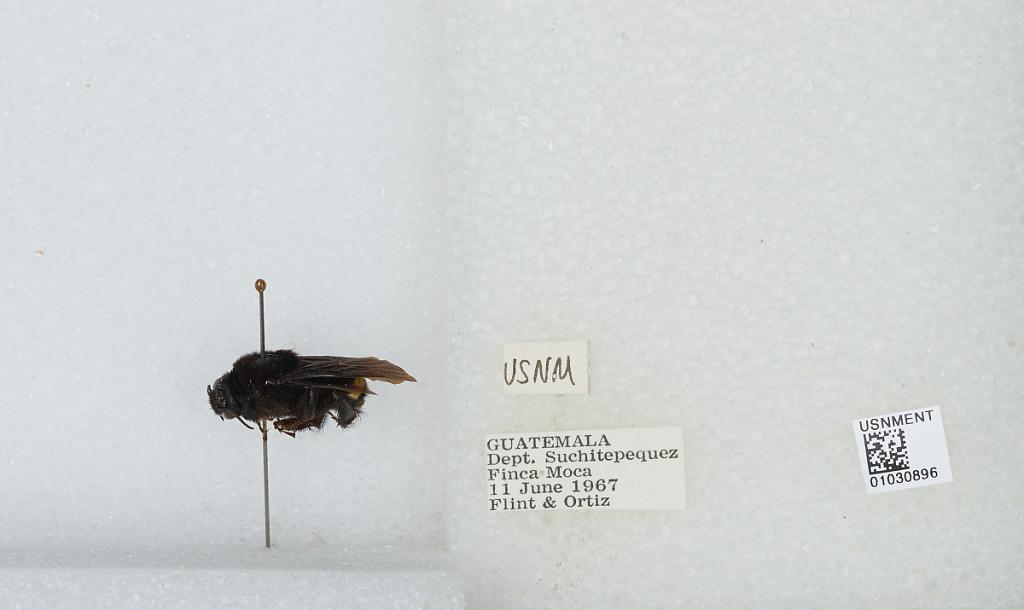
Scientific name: Bombus (Fervidobombus) mexicanus Cresson
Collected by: Flint & Ortiz
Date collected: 1967-6-11
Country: Guatemala
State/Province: Suchitepequez
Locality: Finca Moca
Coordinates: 14.5306, -91.2356